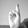
ASL letter: R